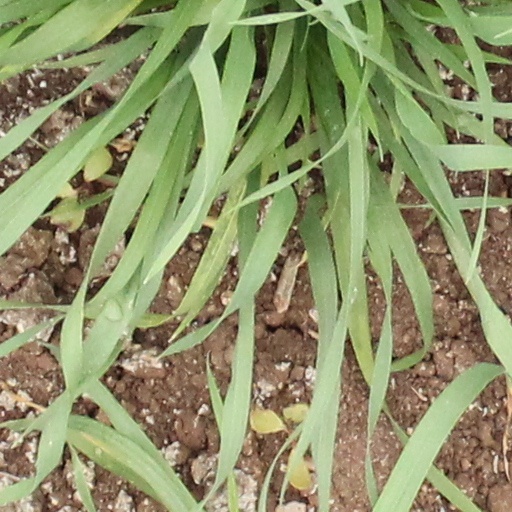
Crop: wheat